Sestre (drag act)

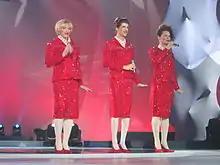
Sestre in 2004

Sestre are a Slovenian drag act that represented Slovenia at the Eurovision Song Contest 2002. They were among the bookies favourites to win.